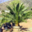
Label: palm_tree